Mars sample-return mission

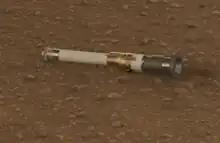
Image of one of the sample tubes. Its appearance has been noted to have similarities with a Lightsaber from the "Star Wars" movies.

The United States' Mars Exploration Program, formed after "Mars Observer" failure in September 1993, supported a Mars sample return. One architecture was proposed by Glenn J. MacPherson in the early 2000s.